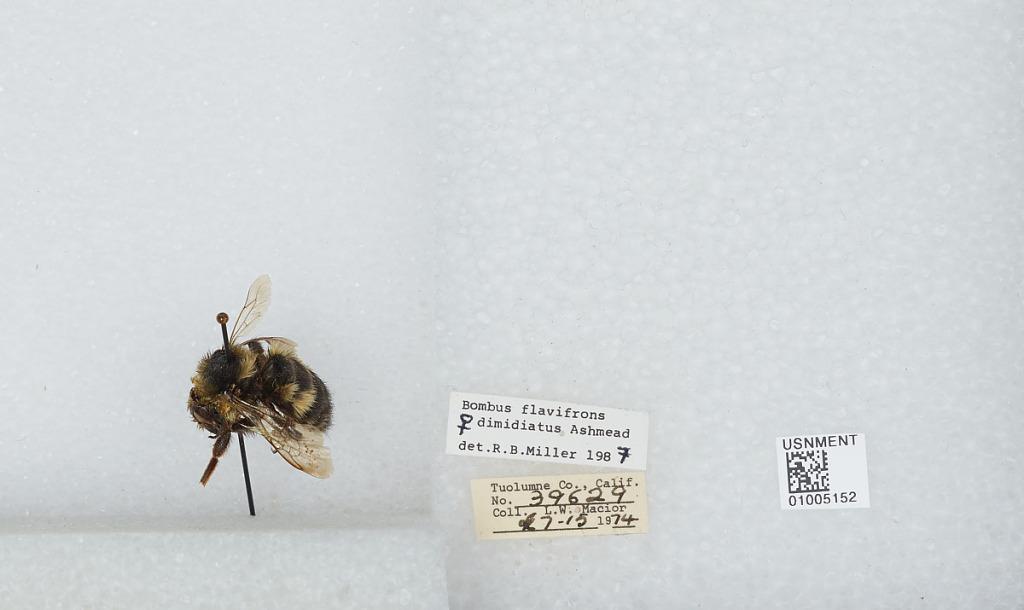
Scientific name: Bombus (Pyrobombus) flavifrons Cresson
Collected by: L. Macior
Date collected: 1974-7-15
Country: United States
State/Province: California
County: Tuolumne
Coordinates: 38.02, -119.94
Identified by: Miller, R. B.